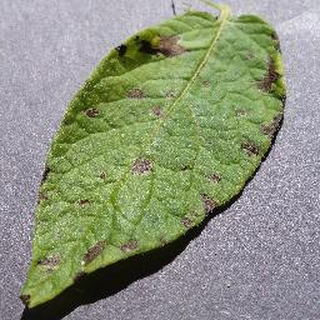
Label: potato_early_blight